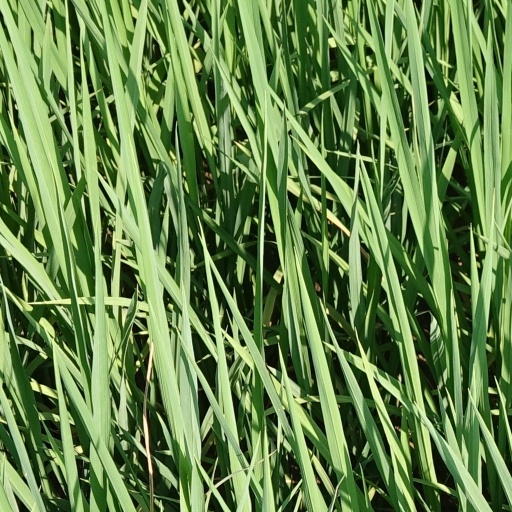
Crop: rice